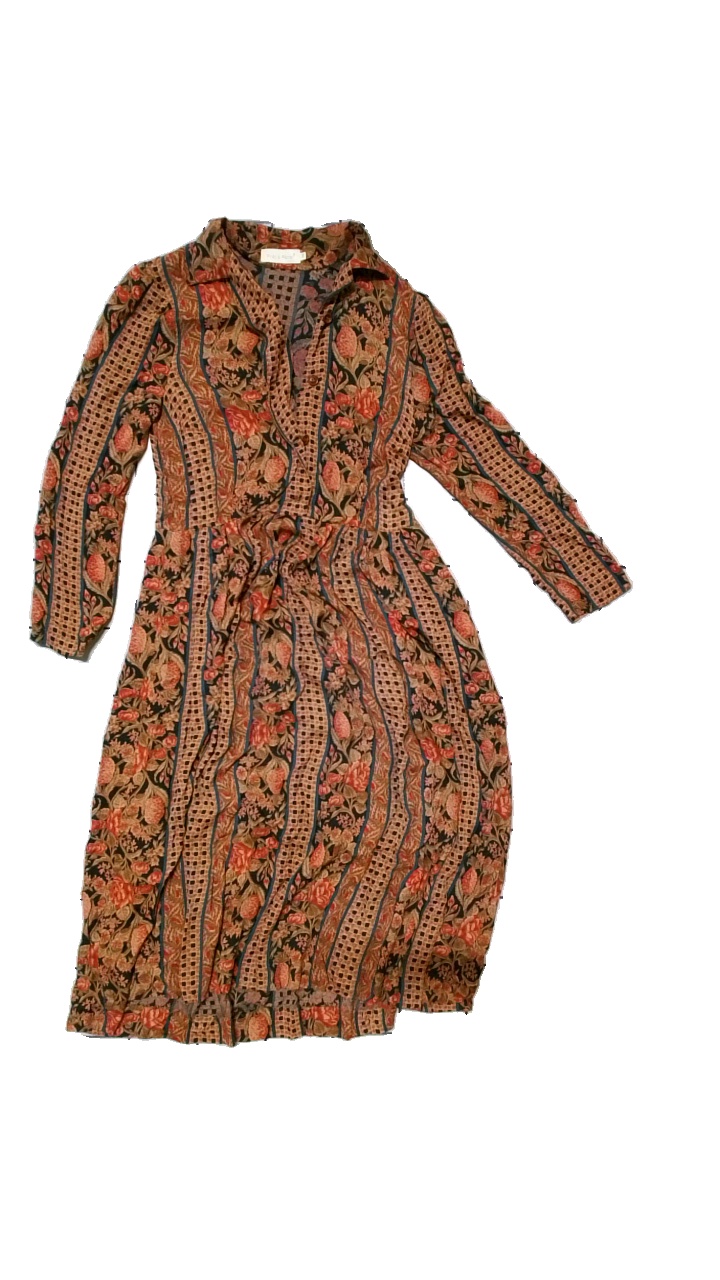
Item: Dress (Ladies)
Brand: Prêt À Porter
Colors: Brown, Red, Multicolor
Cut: Long, Loose
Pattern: Floral print
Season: Autumn
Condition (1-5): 4
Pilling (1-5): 5
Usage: Reuse
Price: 50-100